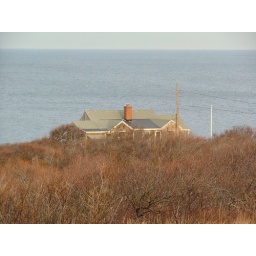
house by the water